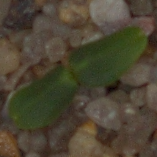
Label: cleavers